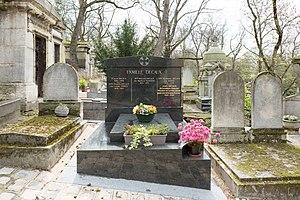
Sépulture d'Alain Decaux (1925-2016), écrivain, biographe, homme de télévision et de radio et académicien français. Il a occupé le devant de la scène médiatique pendant près d'un demi-siècle avec ses émissions de vulgarisation historique et ses nombreuses publications. Autres occupants
Alain Decaux, né le 23 juillet 1925 à Lille et mort le 27 mars 2016 à Paris, est un journaliste, essayiste, biographe, scénariste, homme de radio et de télévision et historien populaire français.